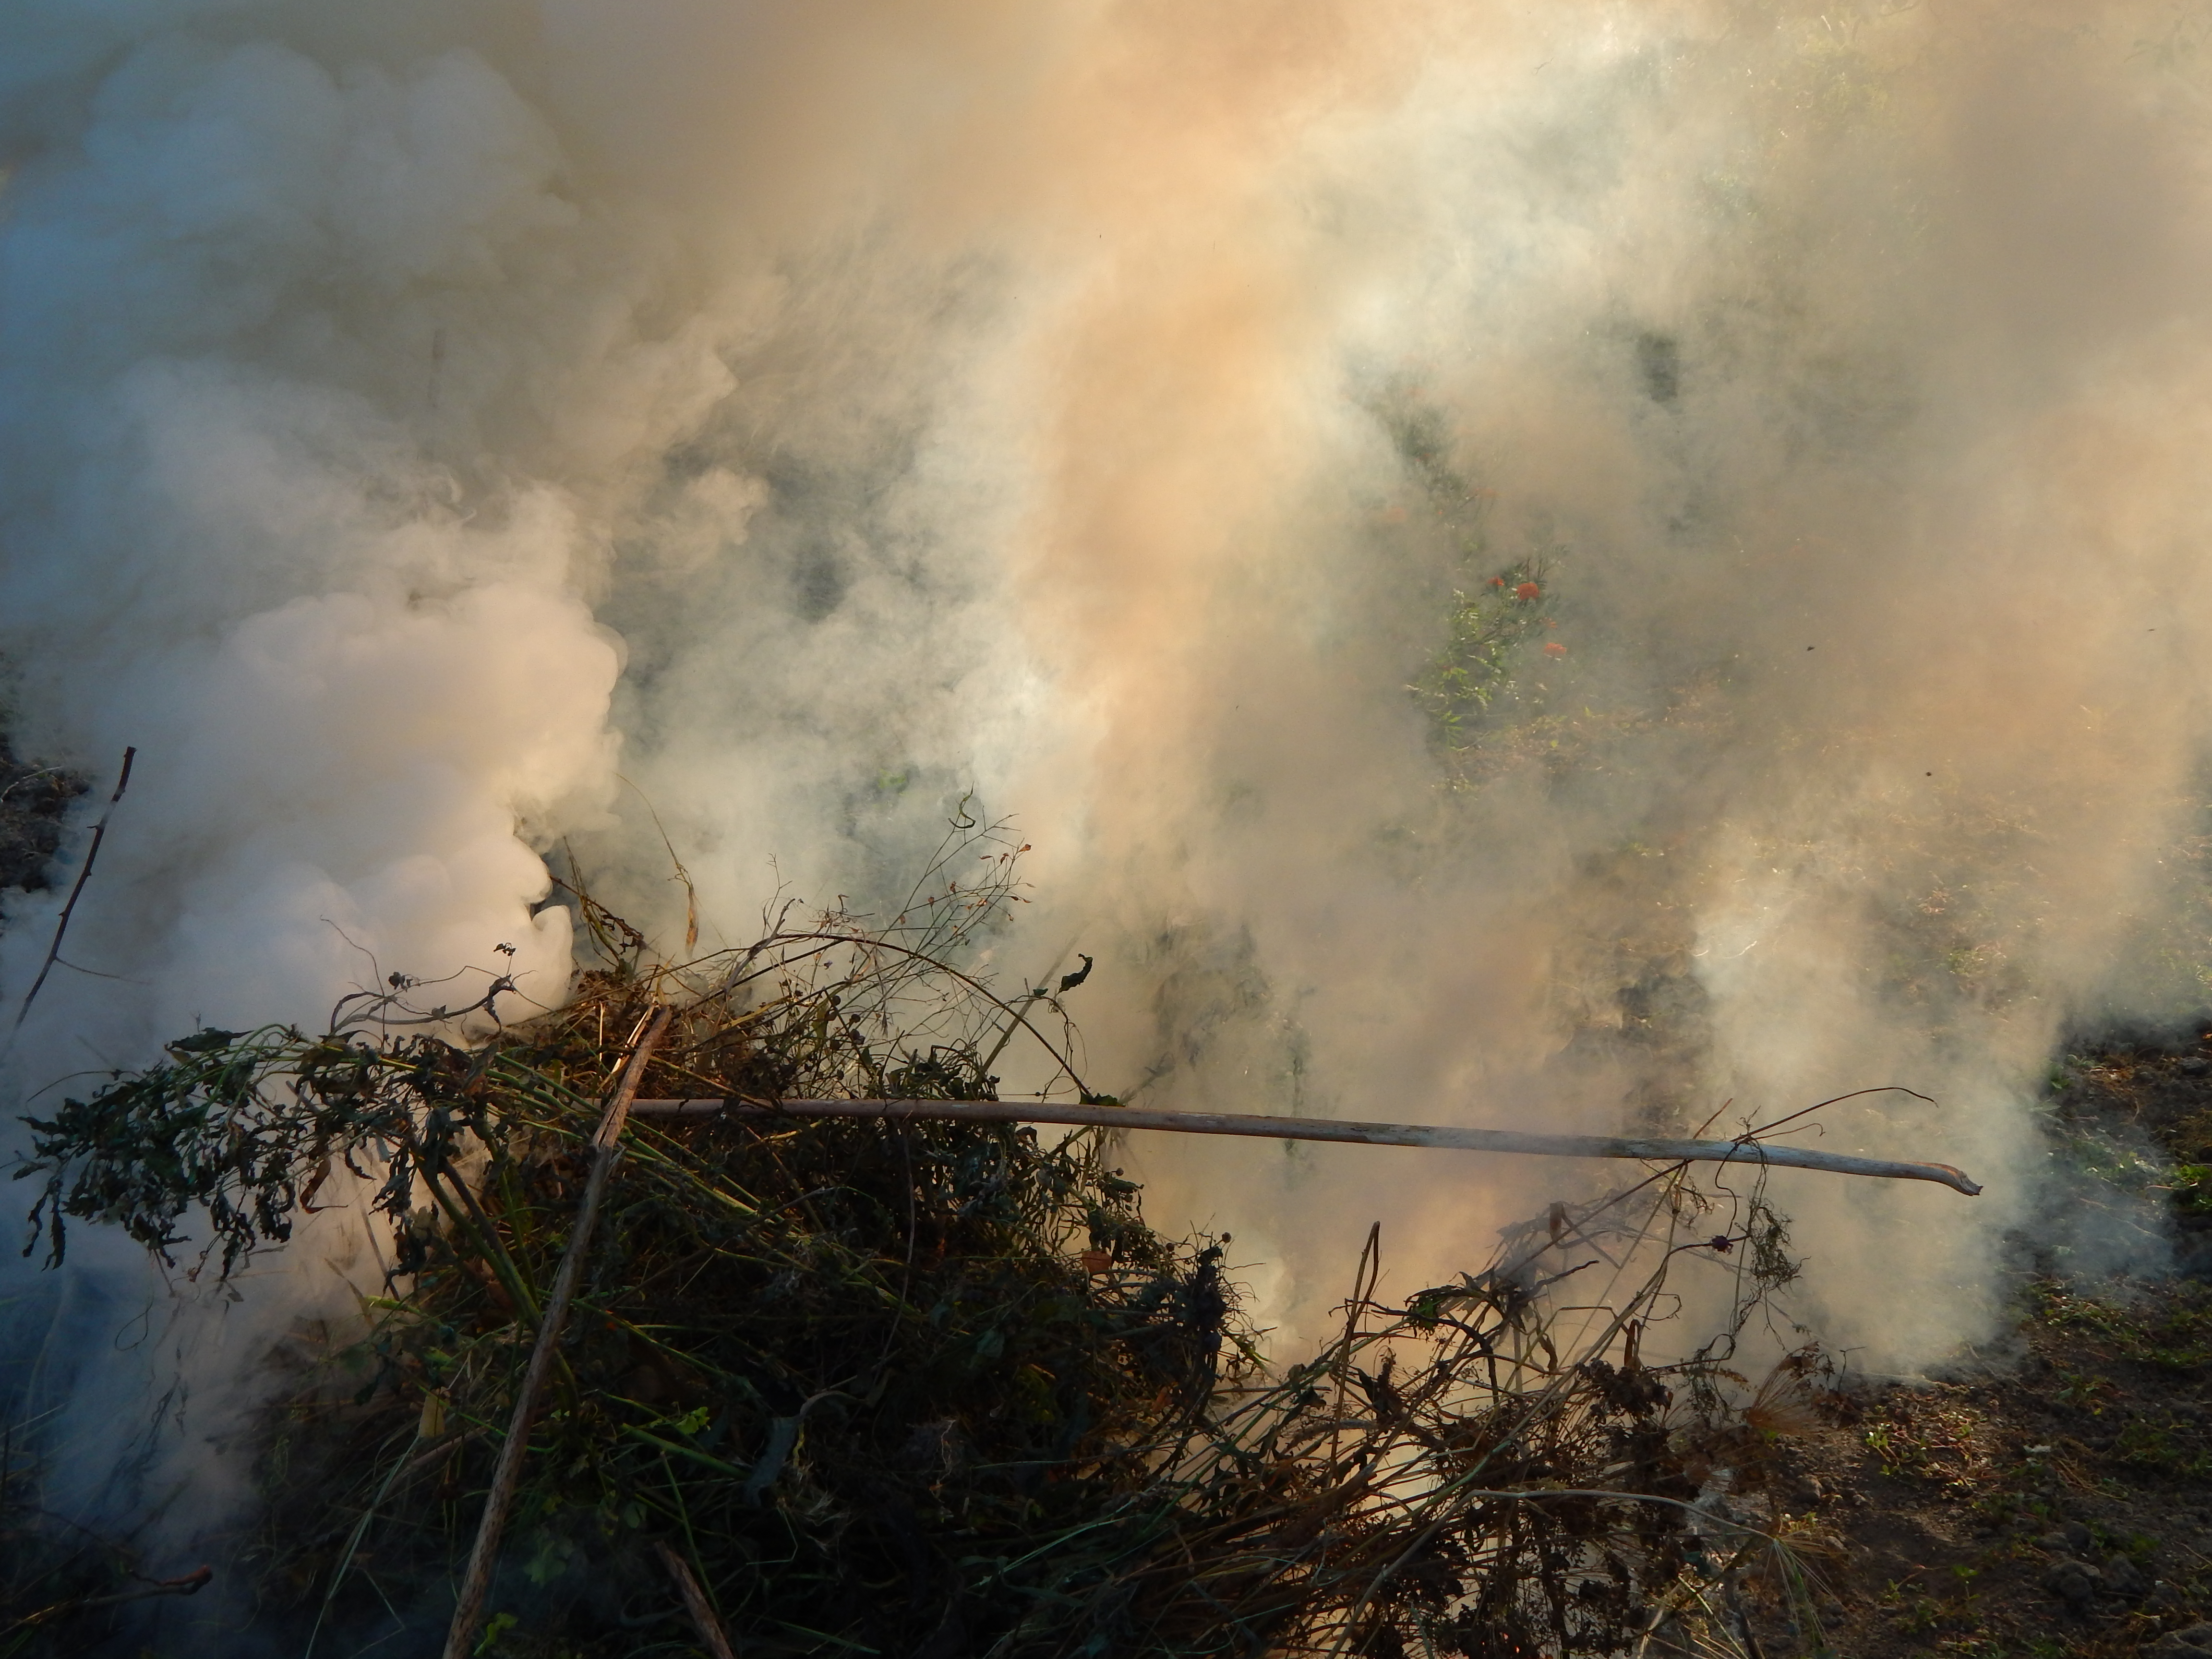
fire, night, firewood, bonfire, survival, ritual, dry, huge, burning, nature, wood, fires, campfire, light, outdoor, smoke, flame, burn, branches, forest, picnic, twigs, sky, atmosphere, wildfire, geological phenomenon, tree, morning, mist, cloud, sunlight, disaster, landscape